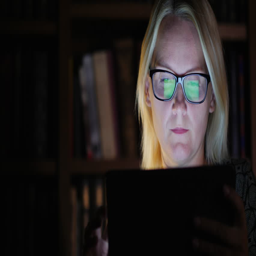
young woman in glasses works with a tablet in the office late at night .